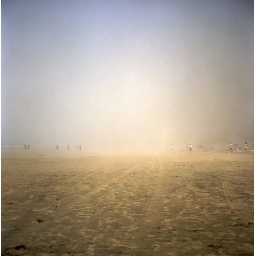
beach outside San Diego, crazy fog/ocean cloud rolling in